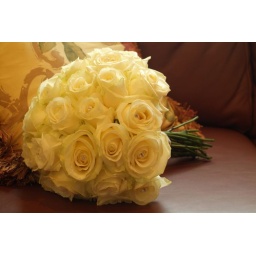
A Bridal Bouquet of beautiful white avalanche roses as seen in B Magazine Summer 2008